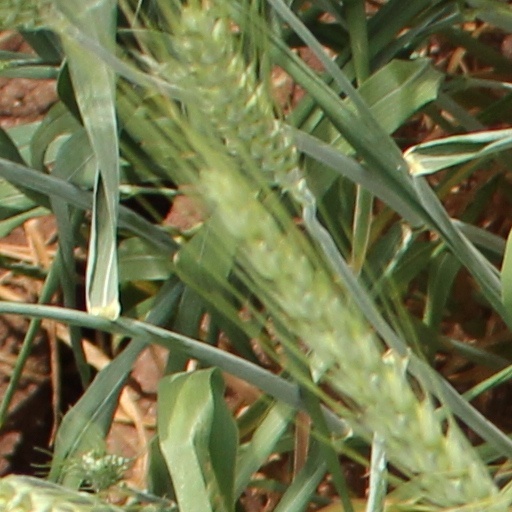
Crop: wheat